1962 Rangoon University protests

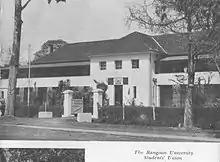
Last known photo of historic Rangoon University Students' Union building

Shortly afterward, Ne Win addressed the nation in a five-minute radio speech portraying the incident as the work of a treacherous group of communist students. He concluded his statement warning that "if these disturbances were made to challenge us, I have to declare that we will fight sword with sword and spear with spear".